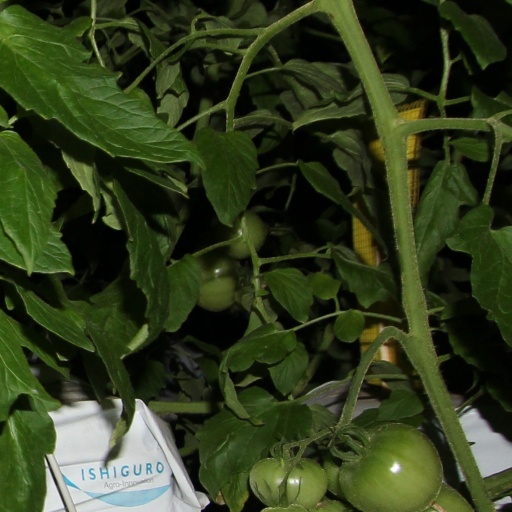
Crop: tomato